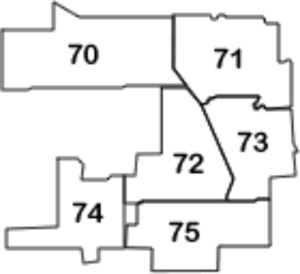
Cet article concerne une liste des quartiers de la ville de Chicago aux États-Unis. Les quartiers de Chicago sont moins bien définis que les 77 secteurs communautaires officiels de la ville. À ce jour, il existe environ 228 quartiers qui sont répertoriés dans la ville de Chicago, ils sont tous différents les uns des autres par leur histoire, leur sociologie, leur démographie, leur fonction et leur attractivité. Certains d'entre eux maintiennent une forte identité culturelle. Les quartiers de Chicago sont répartis à travers 77 secteurs communautaires créés à la fin des années 1920 dans la ville par le Comité de recherche en sciences sociales de l'Université de Chicago. Ces secteurs communautaires furent essentiellement créés pour faciliter la ville de Chicago et le bureau du recensement des États-Unis dans ses recherches, ses comparaisons et besoins à long terme des études statistiques, démographiques et ethniques de la population.